Second Sino-Japanese War

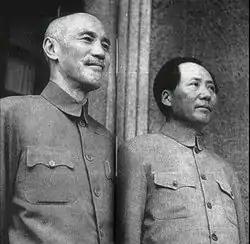
Chiang Kai-shek and Mao Zedong in 1945

The Chinese Kuomintang also supported the Vietnamese Việt Nam Quốc Dân Đảng (VNQDD) in its battle against French and Japanese imperialism. In Guangxi, Chinese military leaders were organizing Vietnamese nationalists against the Japanese. The VNQDD had been active in Guangxi and some of their members had joined the KMT army. Under the umbrella of KMT activities, a broad alliance of nationalists emerged. With Ho at the forefront, the Viet Nam Doc Lap Dong Minh Hoi (Vietnamese Independence League, usually known as the Viet Minh) was formed and based in the town of Jingxi. The pro-VNQDD nationalist Ho Ngoc Lam, a KMT army officer and former disciple of Phan Bội Châu, was named as the deputy of Phạm Văn Đồng, later to be Ho's Prime Minister. The front was later broadened and renamed the Viet Nam Giai Phong Dong Minh (Vietnam Liberation League).